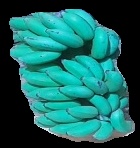
Variety: elakki-bale
Grade: grade3